Rey Navarro

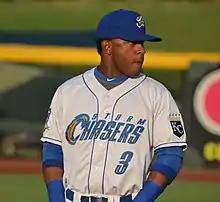
Navarro with the Omaha Storm Chasers in 2013

Reynaldo Navarro (born December 22, 1989) is a Puerto Rican former professional baseball second baseman. He played in Major League Baseball (MLB) with the Baltimore Orioles in 2015.